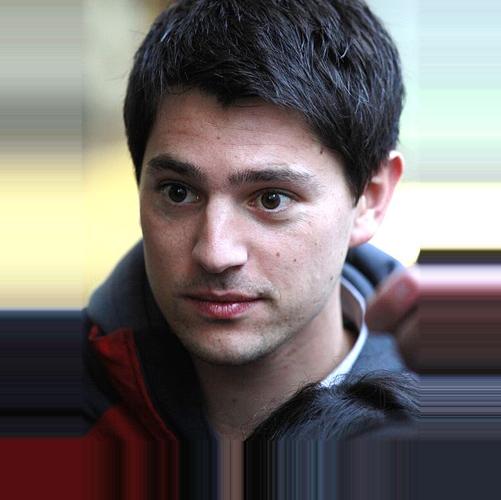
Age: 29